Rune Gokstad

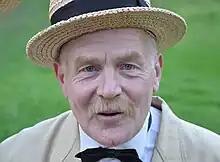

Born in Oslo, Gokstad was assigned with NRK from 1987. He worked with radio shows such as ' and ', and has created and hosted humorous television shows, including the series ' (1993–2000) and ' (1997–2001), in cooperation with Øystein Bache. With Backe he also hosted the travel documentary "Team Bachstad", and he has been responsible for quiz shows such as "Julenøtter" and "Påskenøtter".